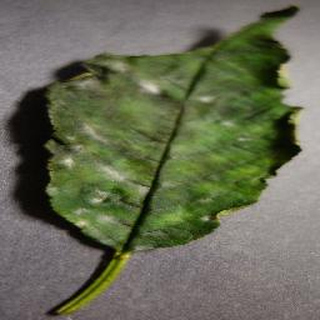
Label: cherry_powdery_mildew